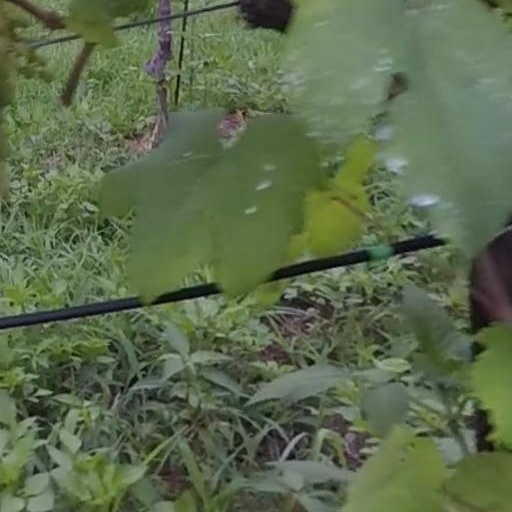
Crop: grape